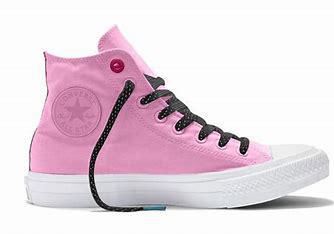
Brand: Converse
Model: Chuck Taylor All Star Canvas